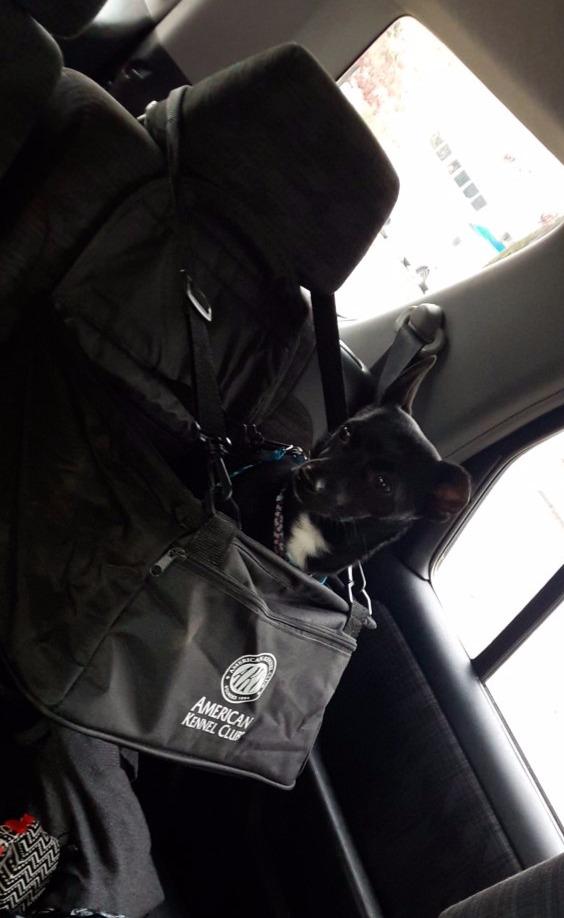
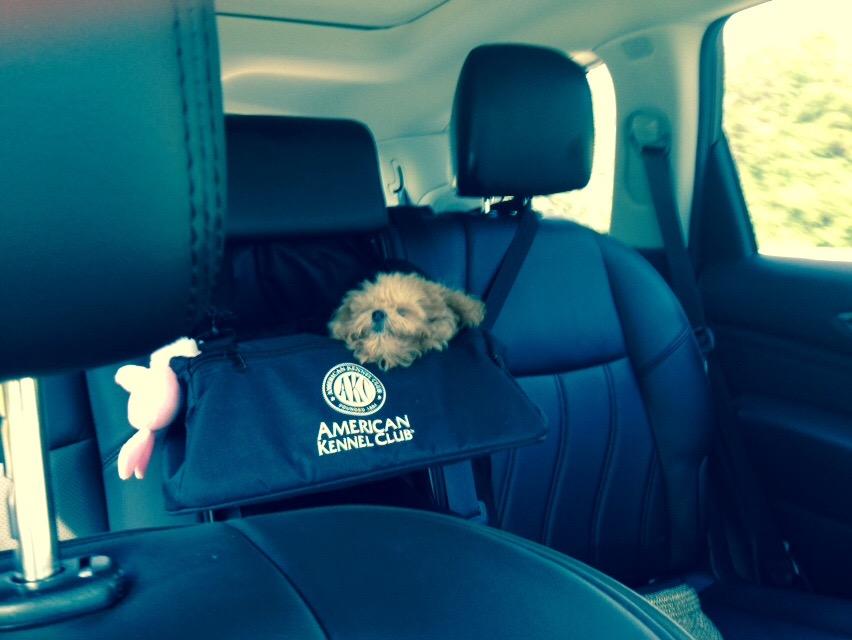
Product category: items_kennel
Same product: yes